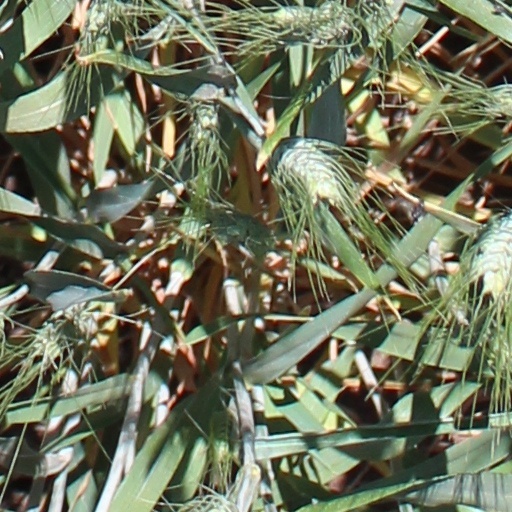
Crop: wheat